Shaquem Griffin

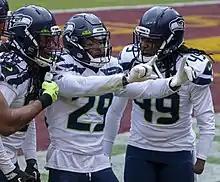
Shaquem (right) and Shaquill Griffin (left) celebrating with D. J. Reed during a 2020 game at FedExField

Despite the fact that he was not projected as a first-round pick, Griffin received an invitation to the 2018 NFL draft, which he accepted on March 29, 2018. Griffin received extensive press and social media coverage leading up to and during the draft, as he would have been the first one-handed player drafted into the NFL if chosen.